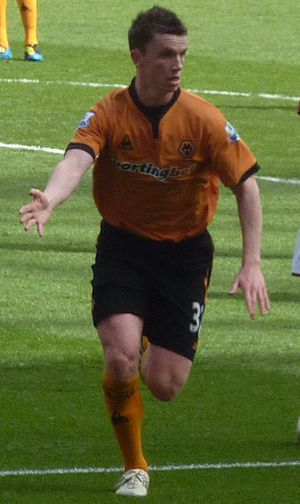
Kevin Foley
Kevin Patrick Foley er en engelskfødt irsk fodboldspiller, som den danske klub F.C. København den 12. januar 2015 hentede på en fri transfer fra Wolverhampton Wanderers.